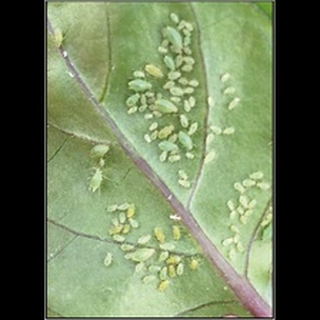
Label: wheat_aphid